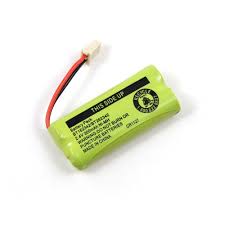
Waste category: battery